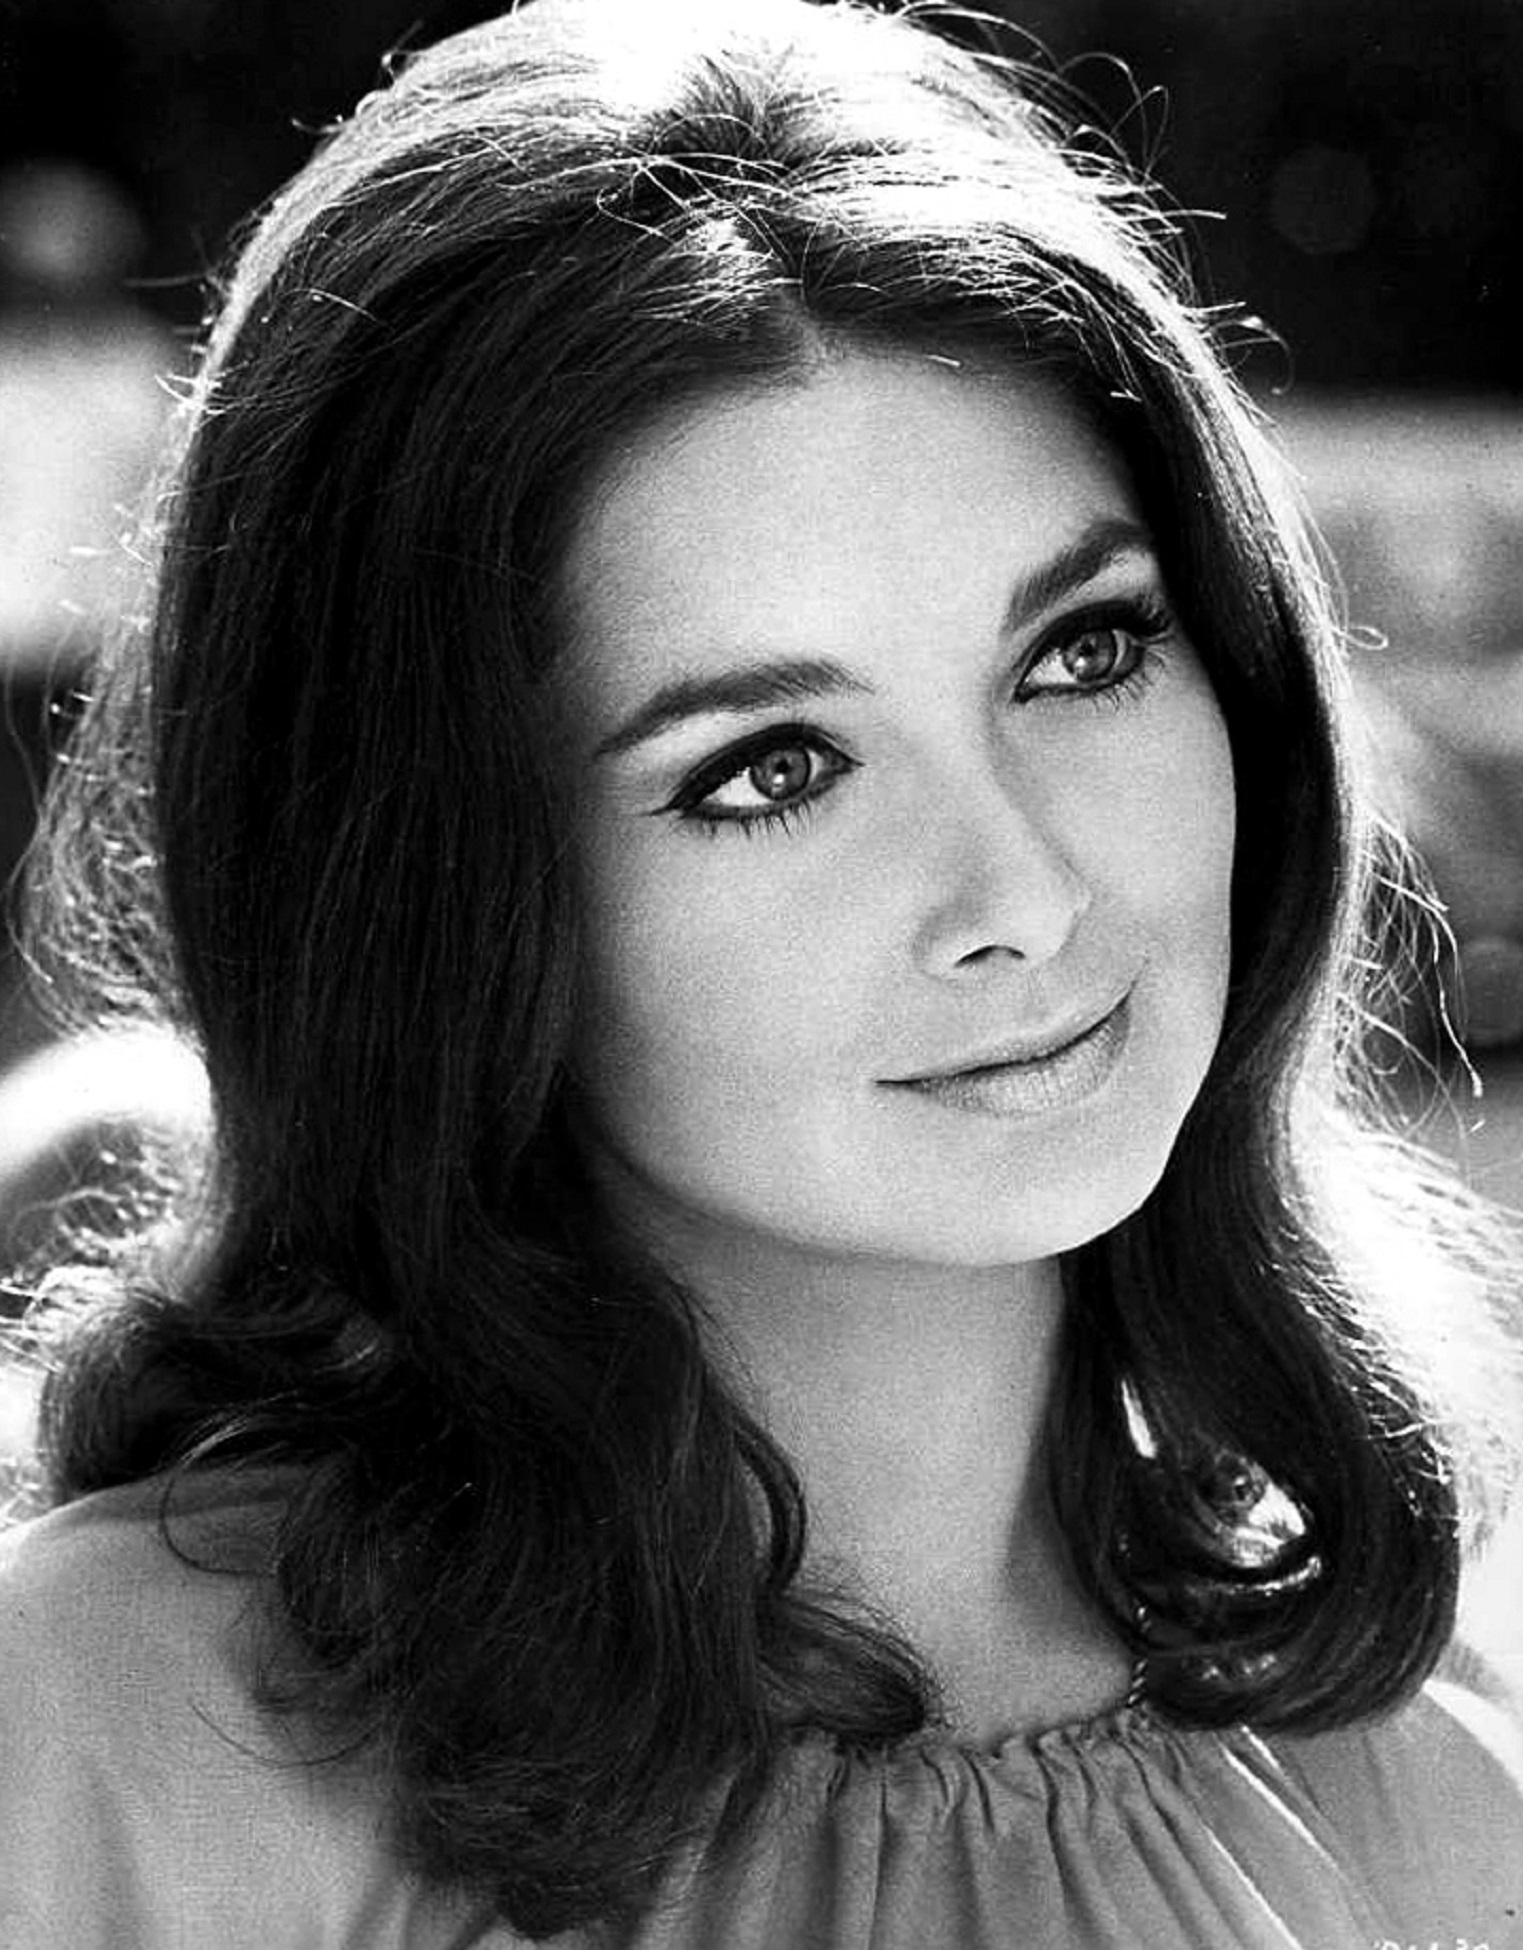
person, black and white, girl, woman, hair, white, photography, vintage, star, hollywood, portrait, model, nostalgia, television, tv, black, monochrome, lady, facial expression, smile, long hair, face, eye, head, beauty, cinema, films, entertainment, movies, actress, photo shoot, brown hair, monochrome photography, portrait photography, supermodel, suzanne pleshette